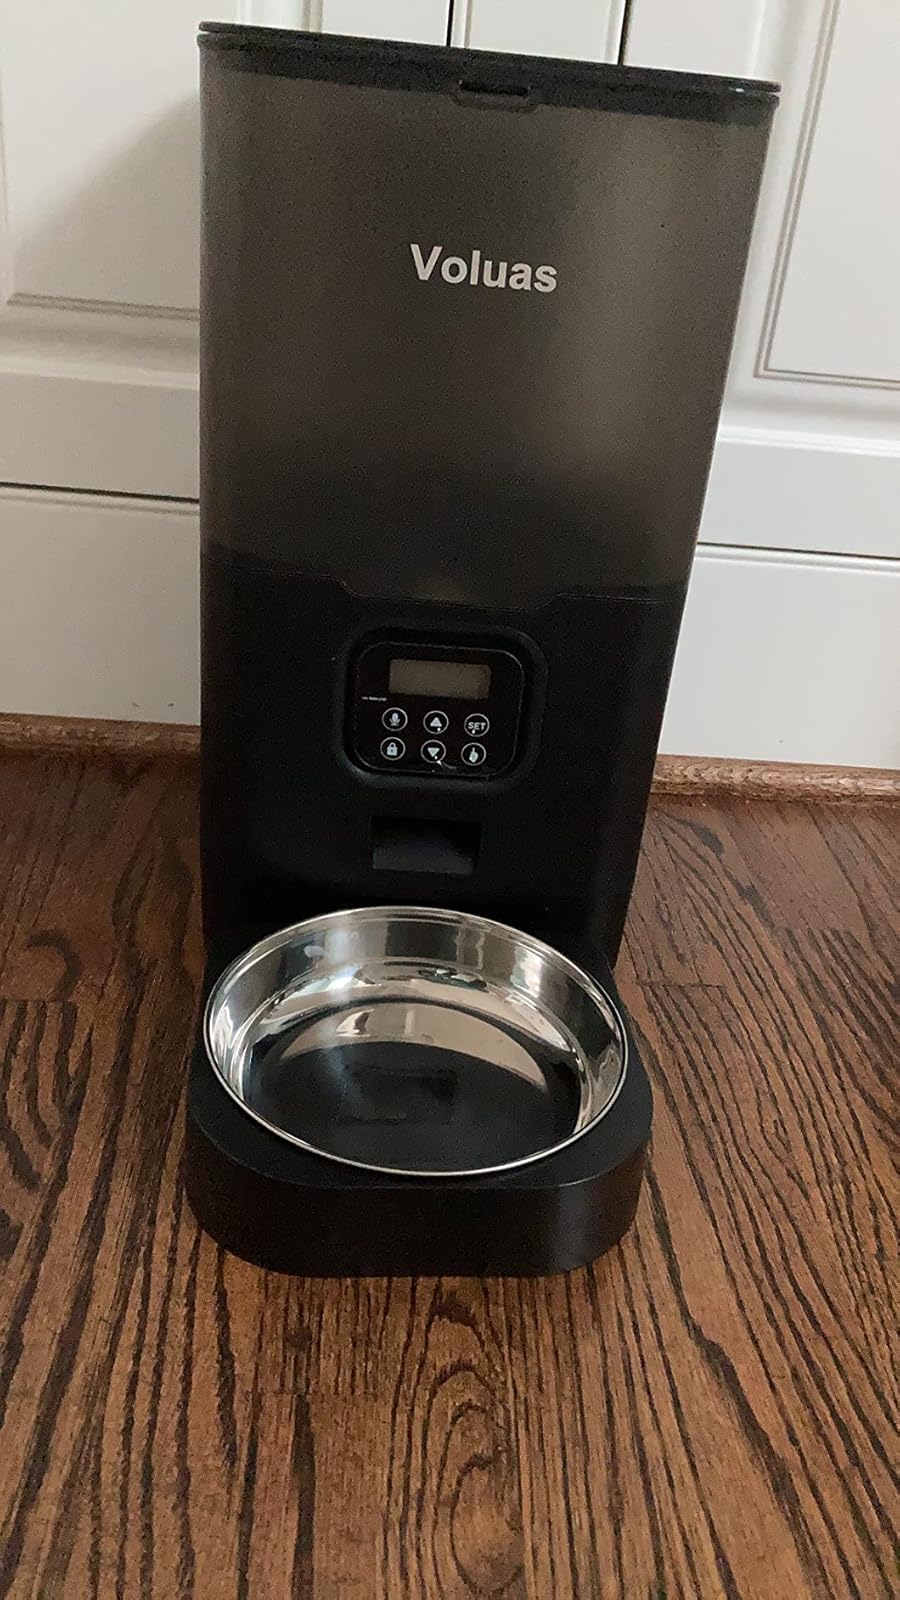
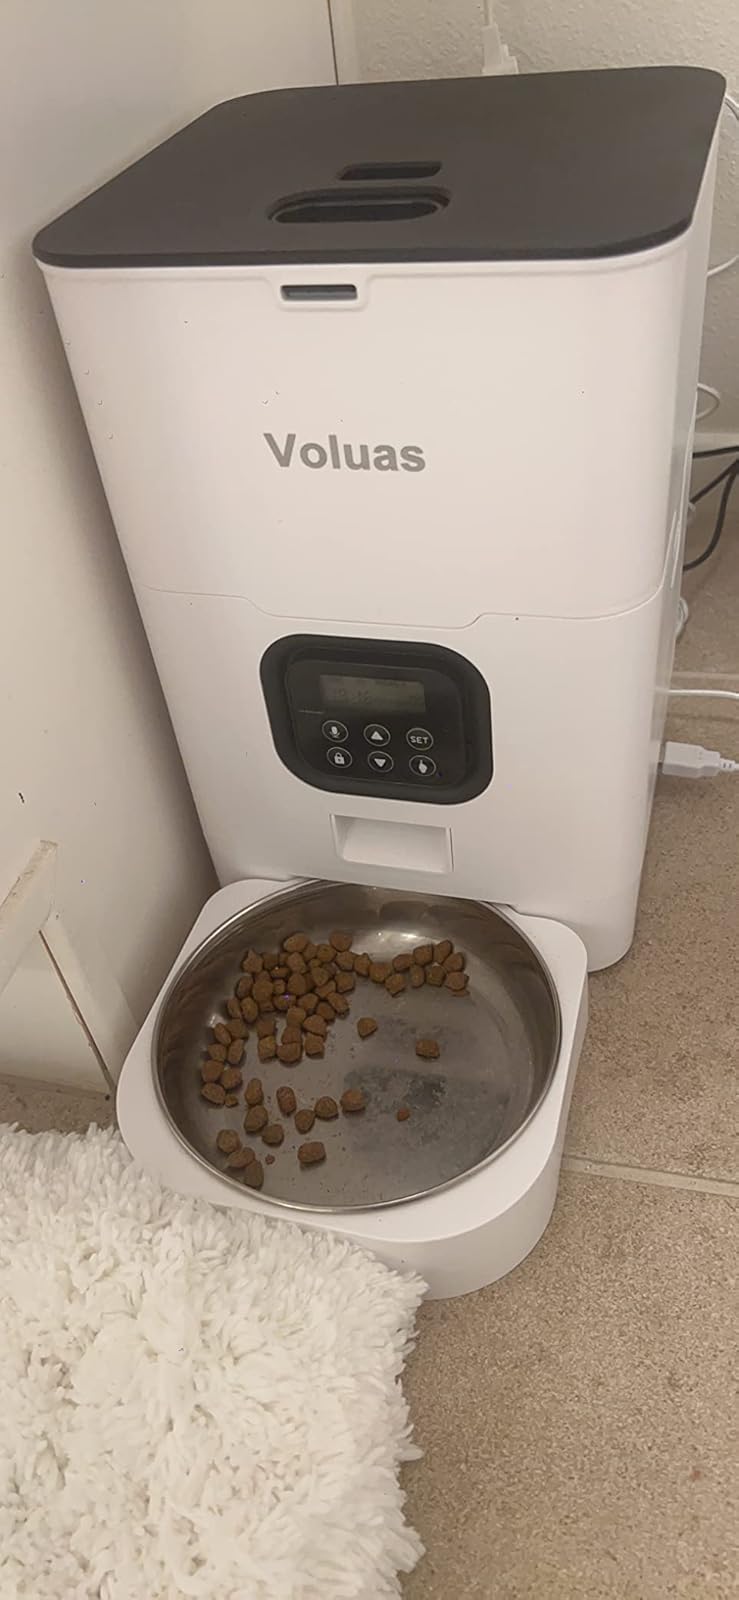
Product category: items_feeder
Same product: no